Nicolas Joly

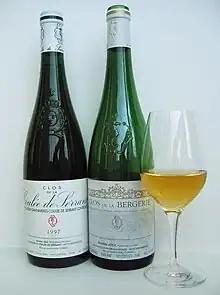
Two of Nicolas Joly's wines. On the left, "Clos de la Coulée de Serrant" and on the right "Clos de la Bergerie".

Nicolas Joly and his Château de la Roche aux Moines hold all of Savennières most celebrated enclave, Coulée de Serrant, which is an "Appellation d'origine contrôlée" of its own, Savennières-Coulée-de-Serrant. Joly's wine from this appellation is labelled "Clos de la Coulée de Serrant" and is often mentioned as one of the world's best dry white wines.